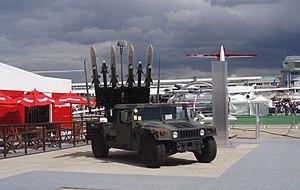
L'armée égyptienne est l'ensemble des forces militaires terrestres de l'Égypte, l'une des quatre branches des Forces armées égyptiennes.
L'AIM-120 AMRAAM est un missile air-air de moyenne portée, muni d'un système de guidage à radar actif. Il est surnommé Slammer par les pilotes américains.